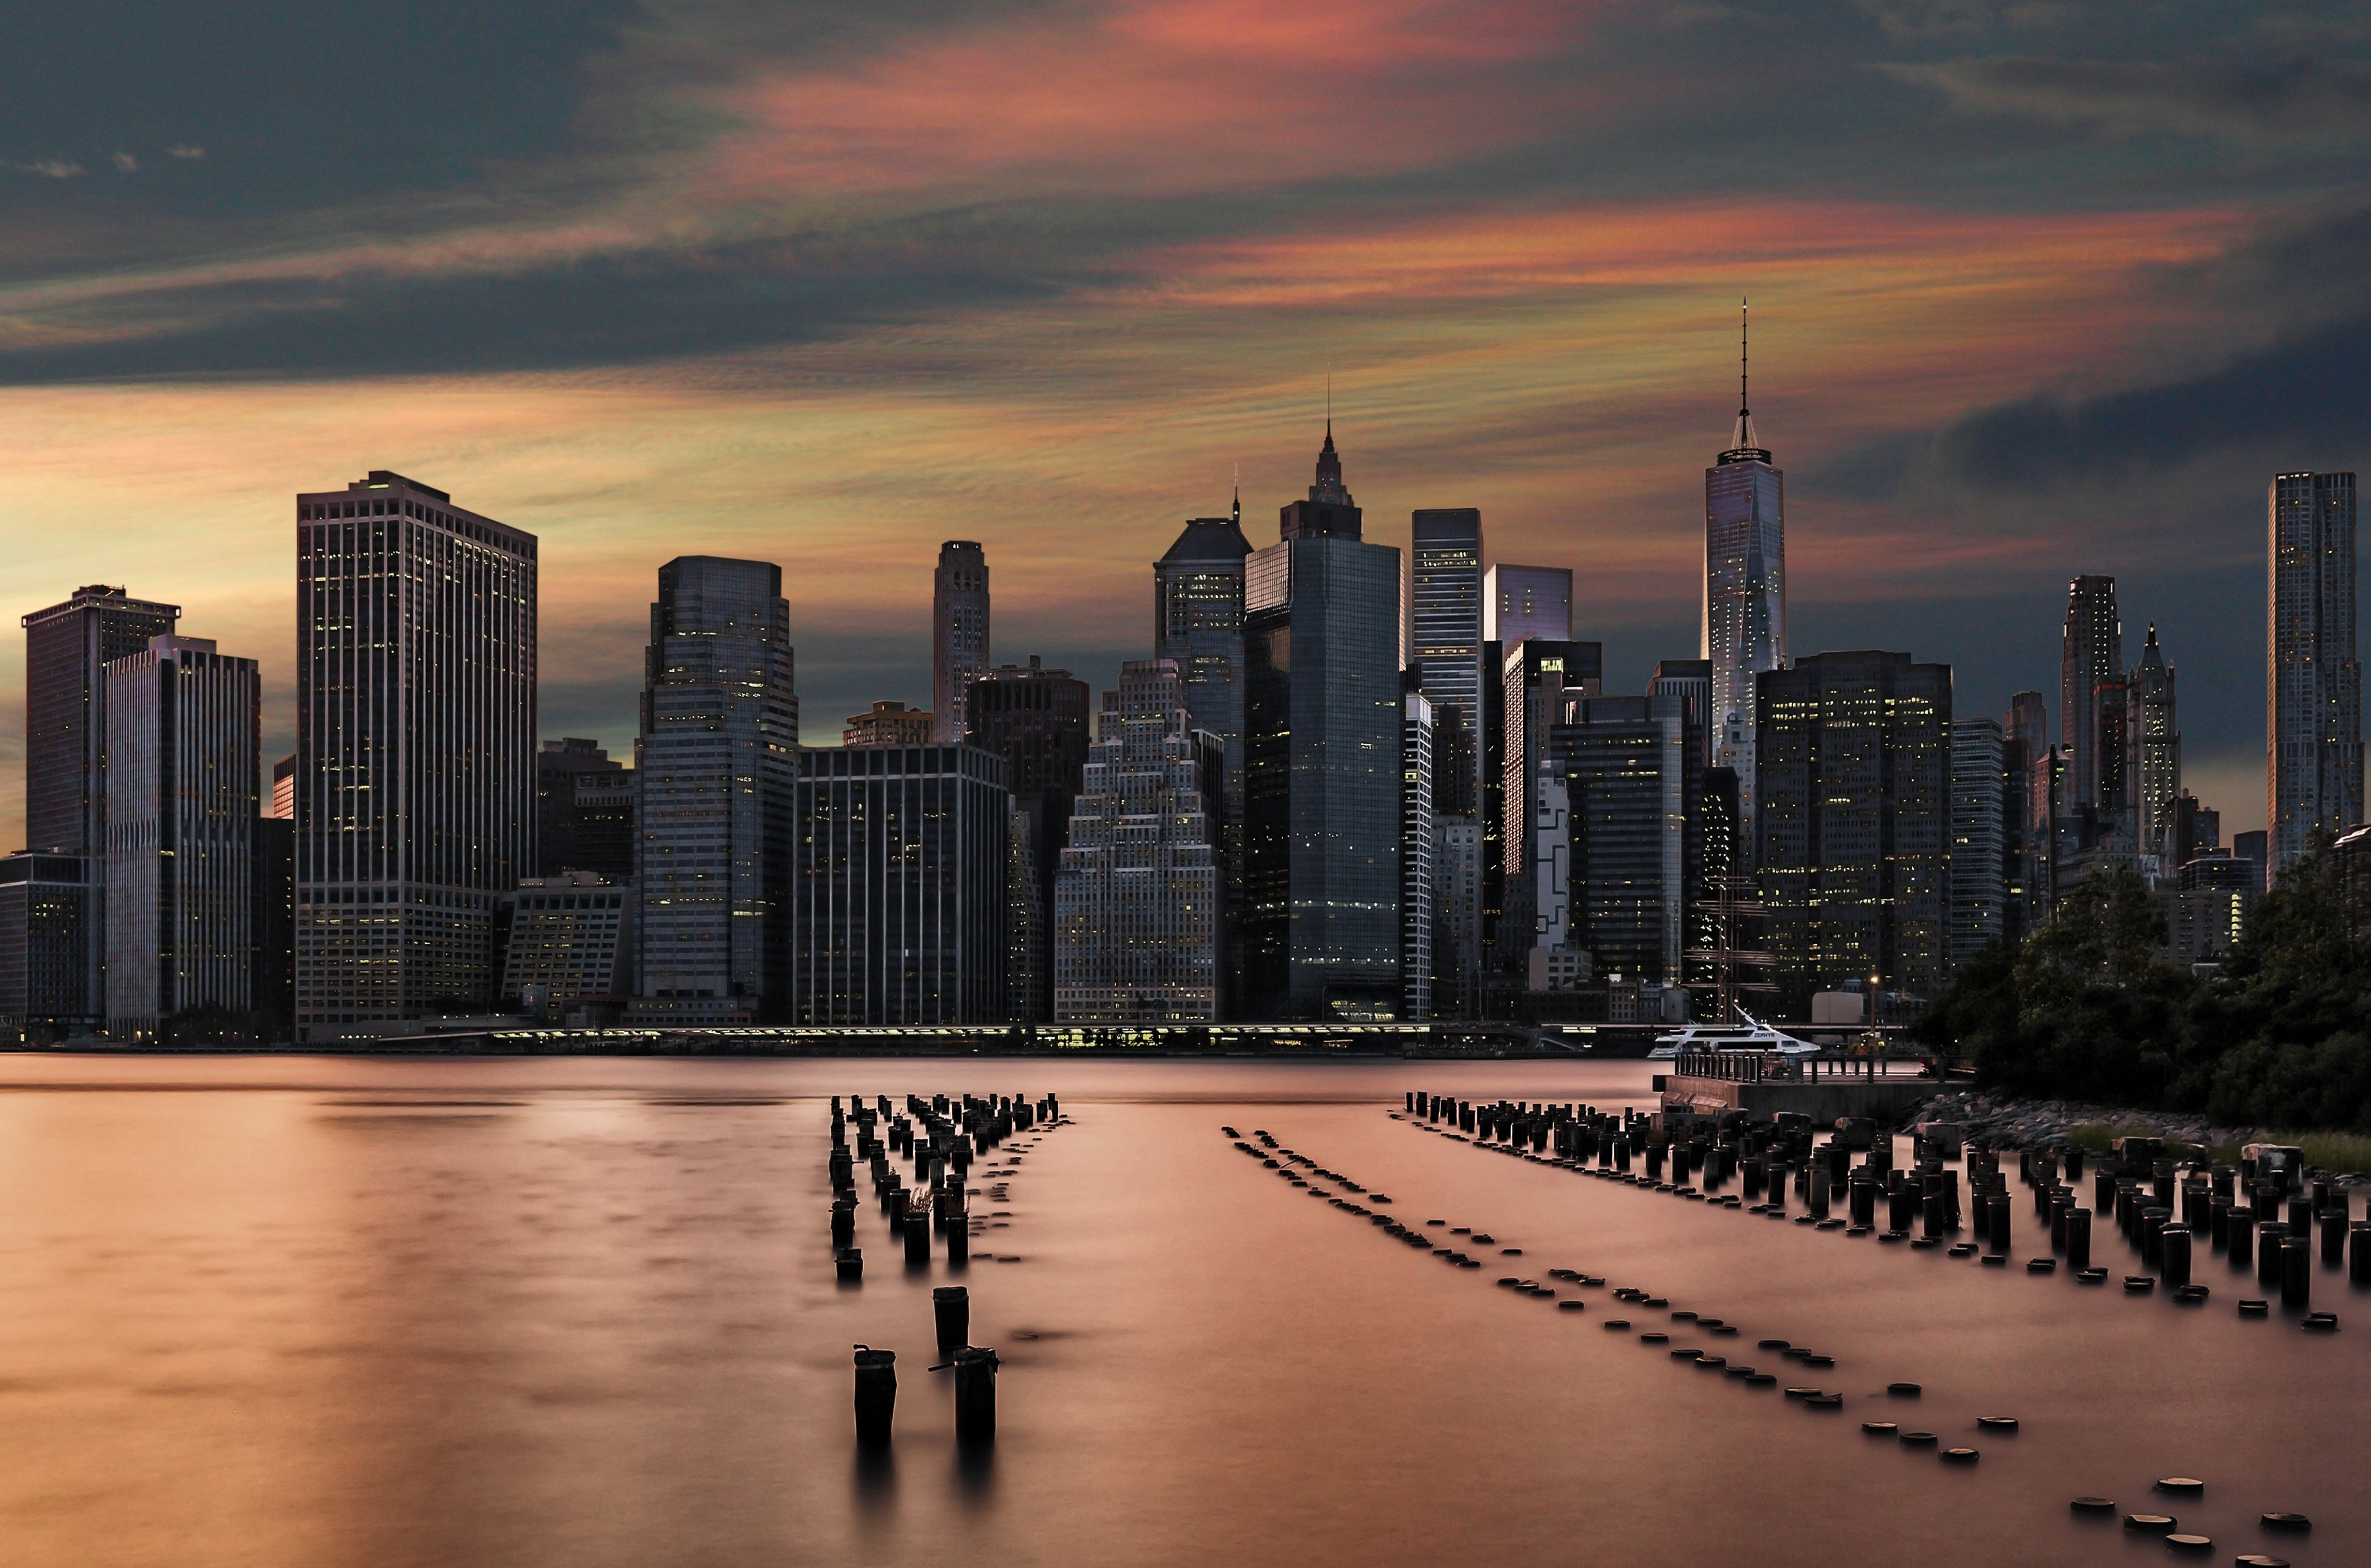
water, horizon, architecture, sky, sunrise, sunset, skyline, night, morning, building, dawn, city, skyscraper, new york, river, manhattan, cityscape, downtown, dusk, evening, reflection, nyc, scenic, usa, america, landmark, metropolitan, waterfront, new, scene, york, metropolis, city skyline, new york city skyline, urban area, geographical feature, human settlement, metropolitan area